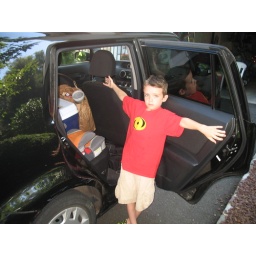
Getting in the car for the long trip home